Alex Bologa

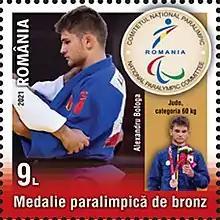
Bologa on 2021 stamp of Romania

Florin-Alexandru "Alex" Bologa (born 7 November 1995) is a Romanian visually impaired Paralympic judoka. Competing in the 60-kg weight division he won bronze medals at the 2016 and 2020 Paralympics, and a gold medal at the 2024 Paralympics.